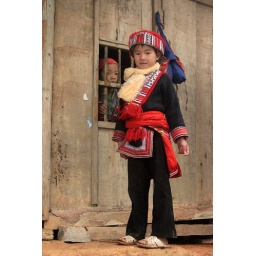
vietnam- a red dao wedding in traditional dress